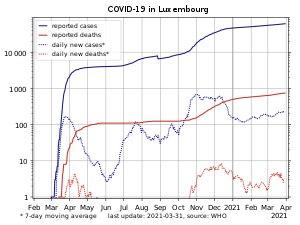
La pandémie de Covid-19 au Luxembourg se propage à partir du 29 février 2020, lorsqu'un homme de 40 ans ayant séjourné en Italie du Nord est revenu en avion via l'aéroport de Charleroi-Bruxelles-Sud et a été testé positif pour le SARS-CoV-2.